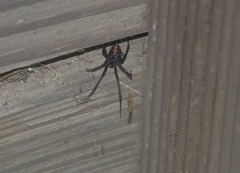
Species: Lactrodectus_hesperus